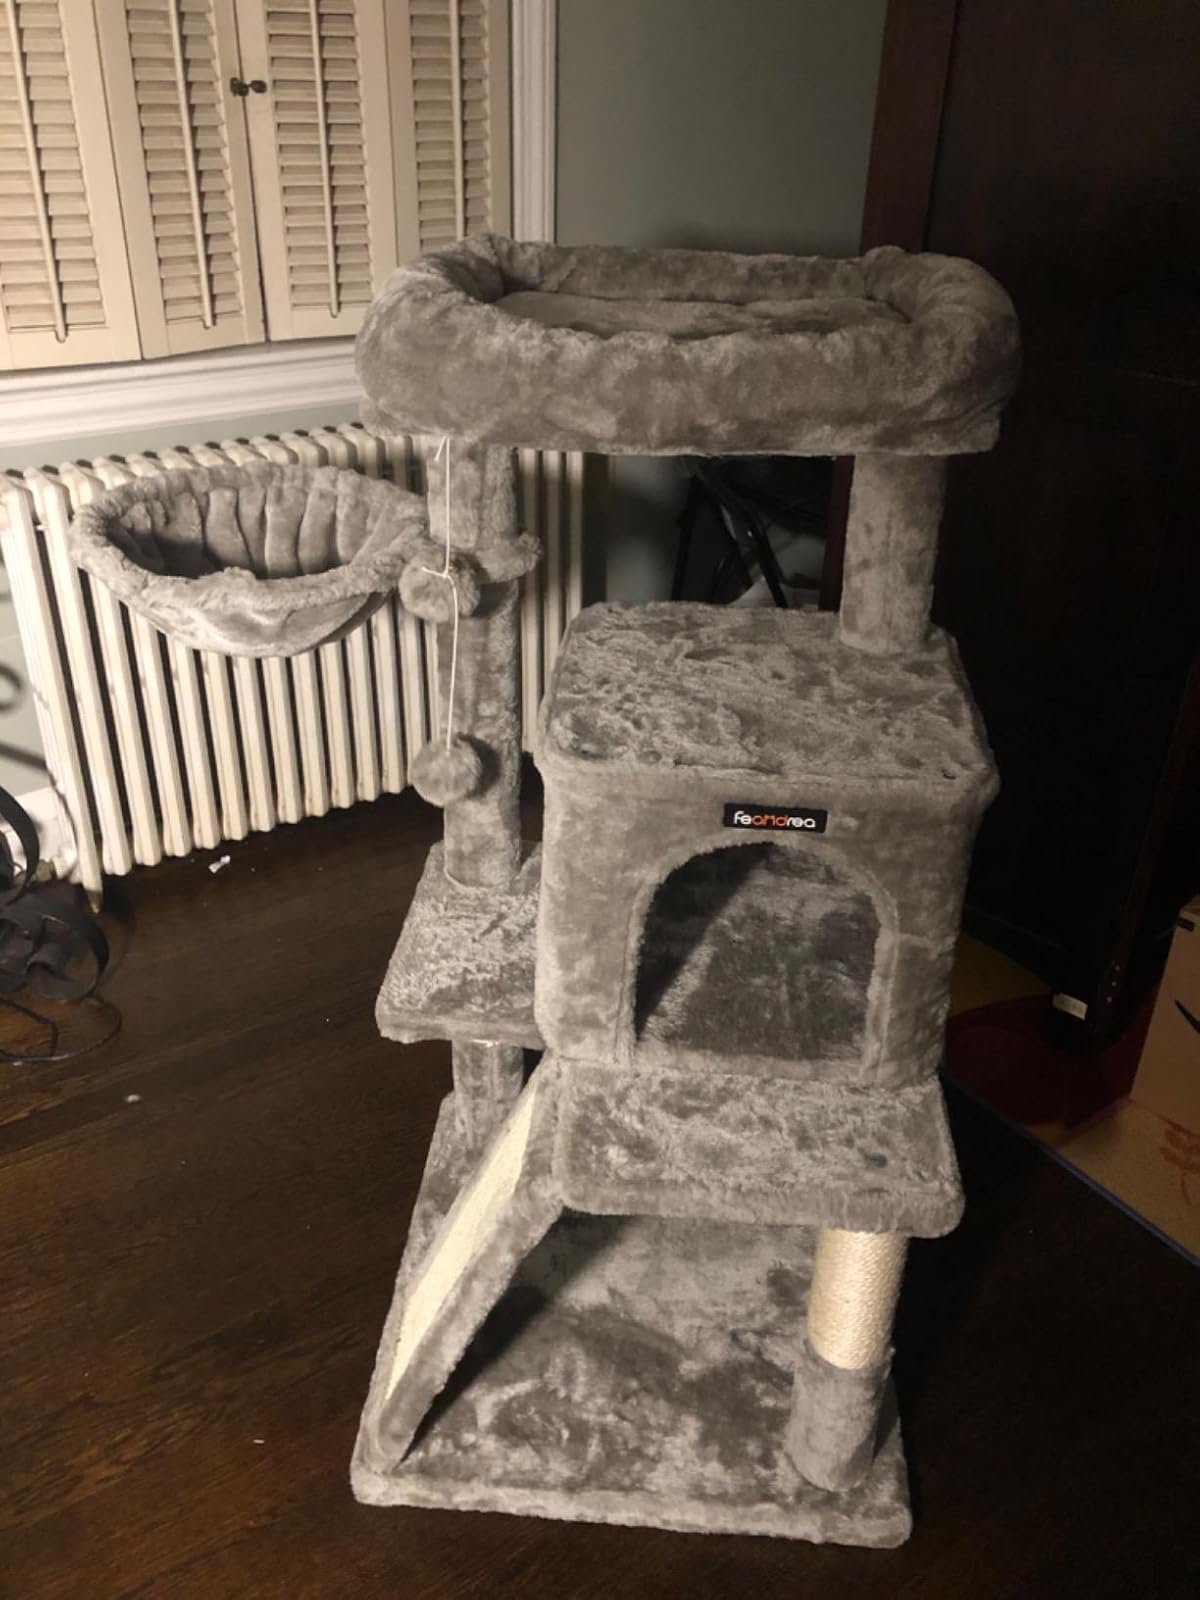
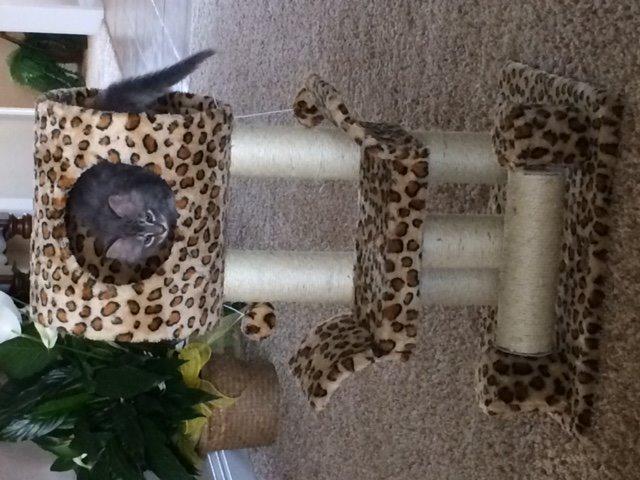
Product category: items_cat tree
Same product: no